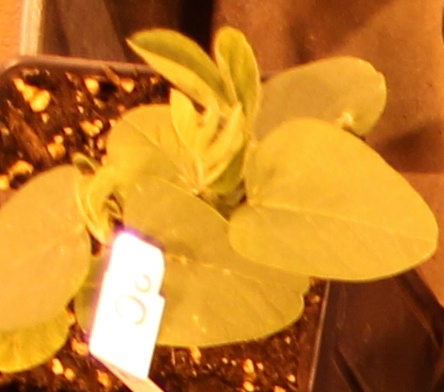
Label: Soybean